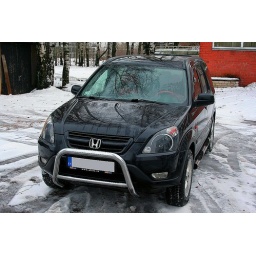
crv front black lamps and grill by bodykit.lv